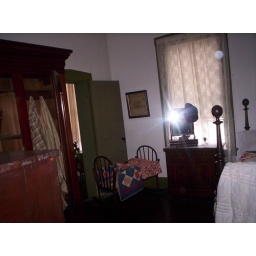
Another upstairs bedroom in the Marshall's home. An orb appears in the upper left of the photo in front of the curtains on the window.